Bank War

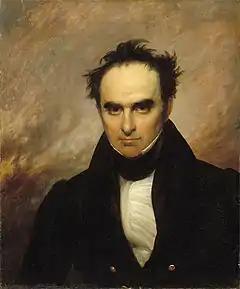
A partially bald black-haired man with large eyes stares directly out of the frame. He is wearing a white shirt, white collar, and black suit.

National Republicans continued to organize in favor of recharter. Within days of Jackson's address, party members gathered at a convention on December 16, 1831, and nominated Senator Clay for president. Their campaign strategy was to defeat Jackson in 1832 on the Bank re-authorization issue. To that end, Clay helped introduce recharter bills in both the House and Senate.